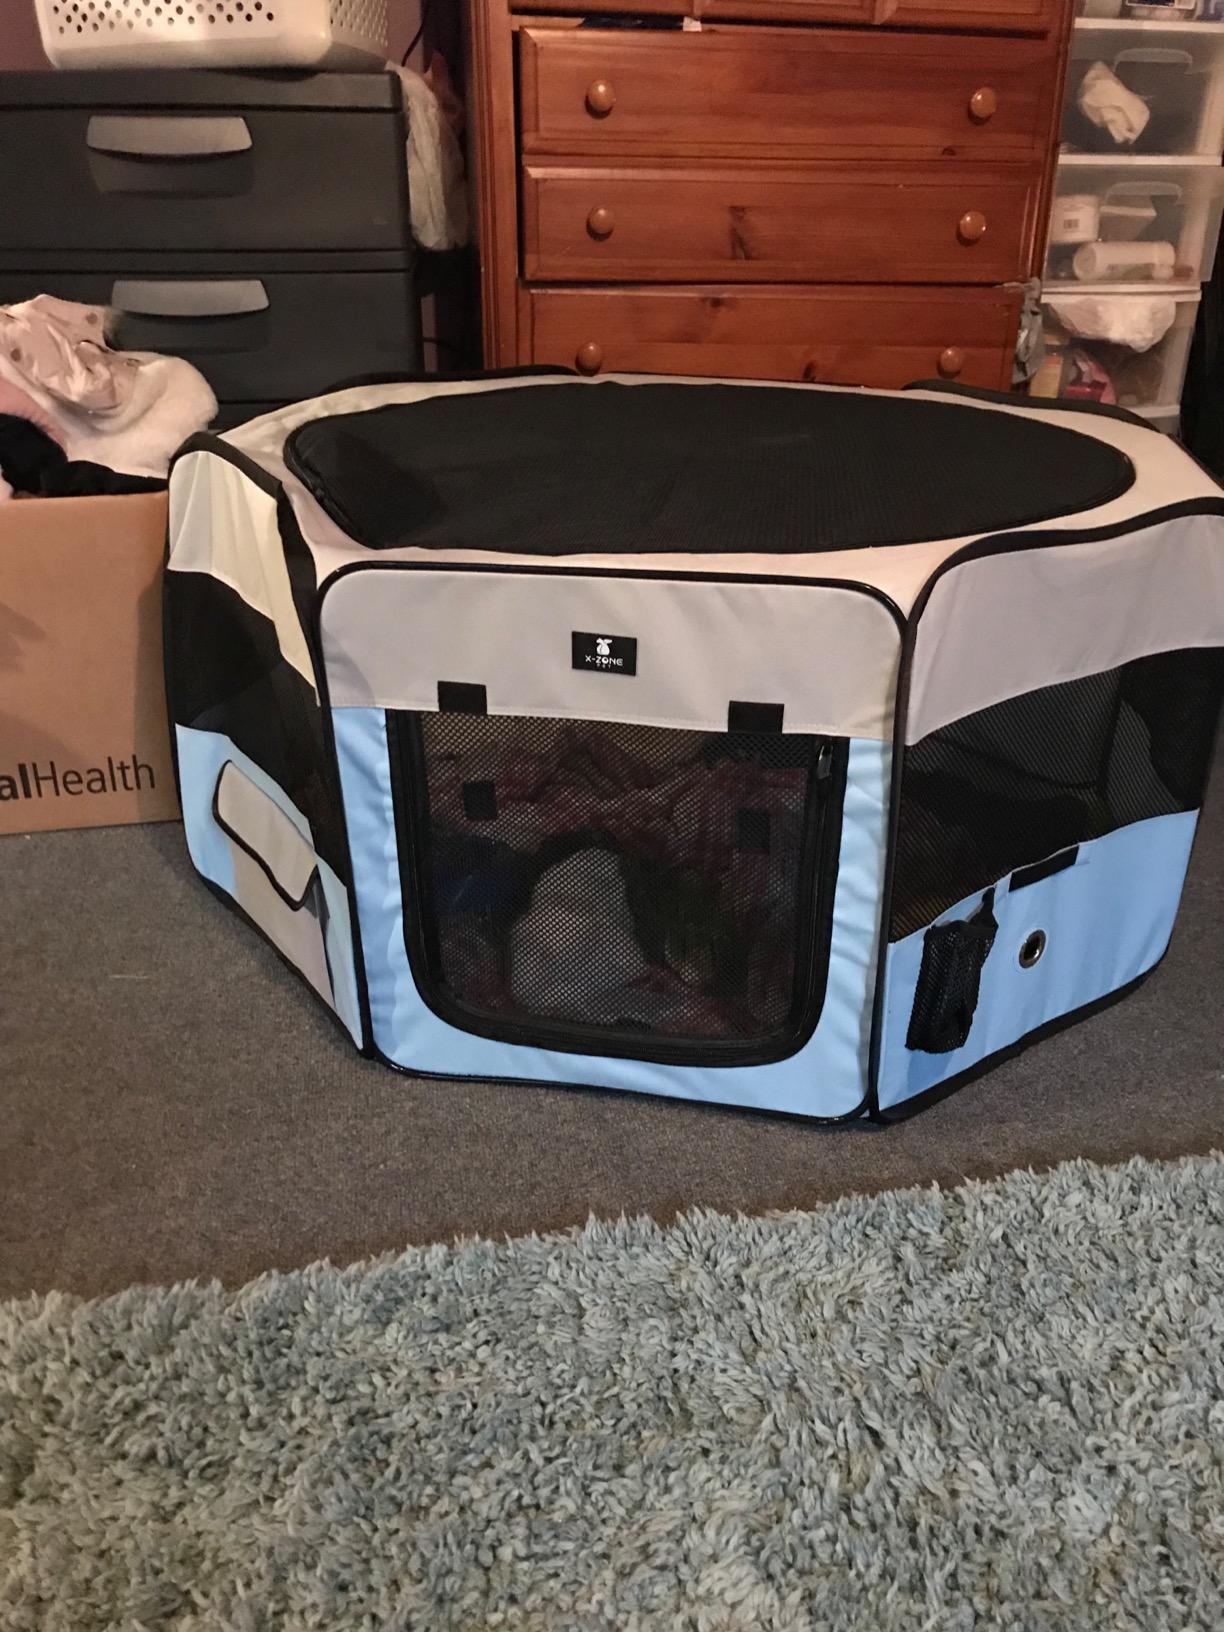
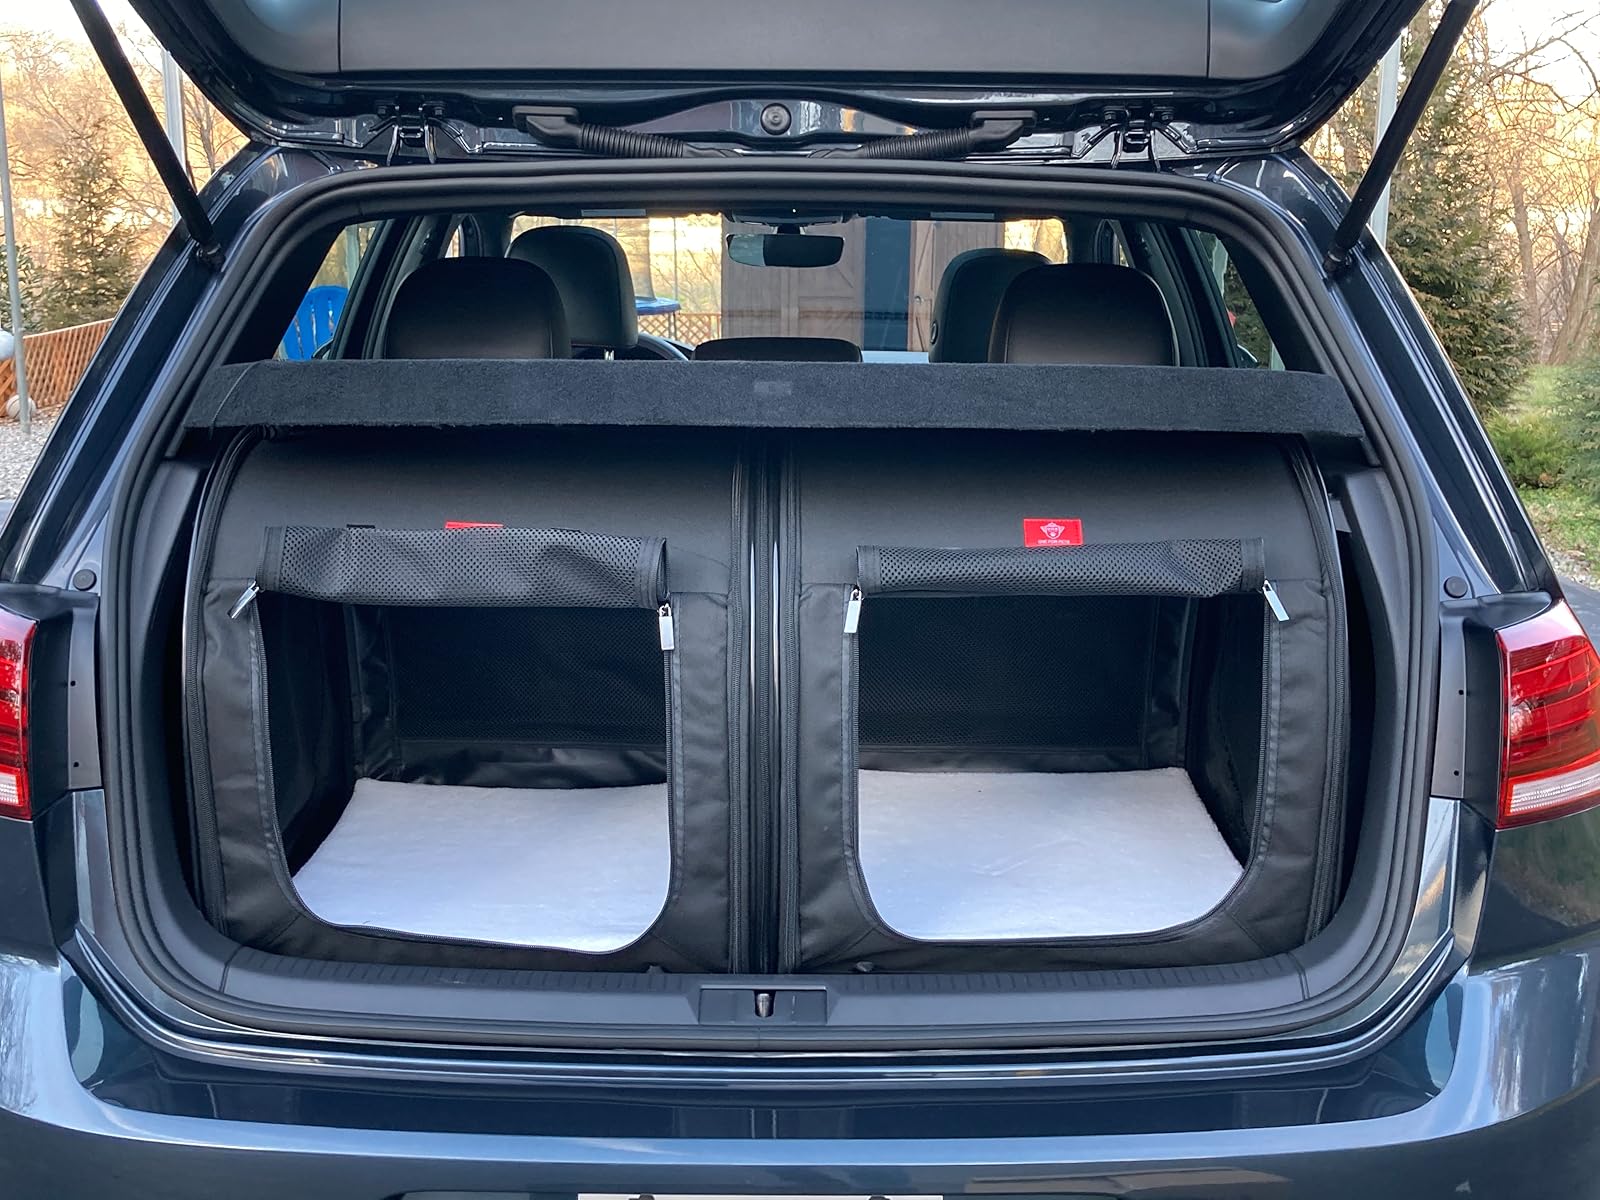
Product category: items_kennel
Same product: no